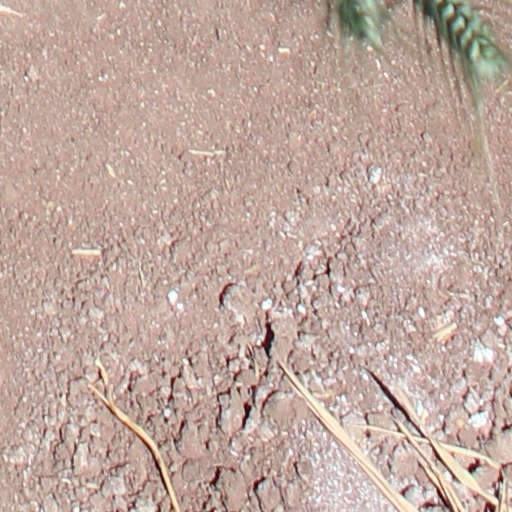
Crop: wheat